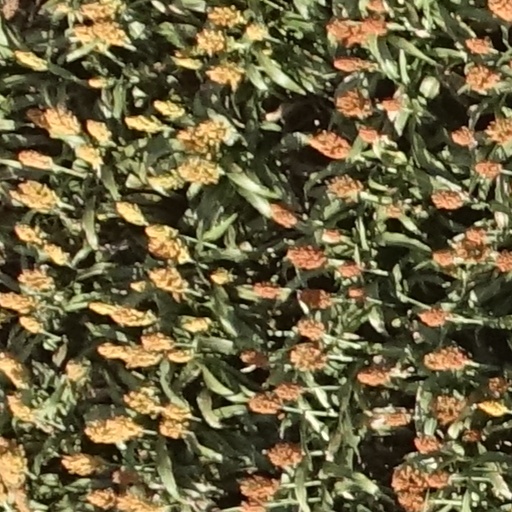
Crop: sorghum